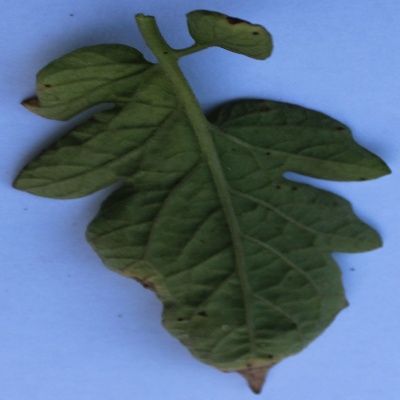
Crop: Tomato
Condition: leaf blight